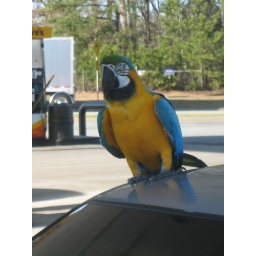
We stopped at a gas station in Florida and the bird was just sitting on the car posing for us.